Carbon footprint

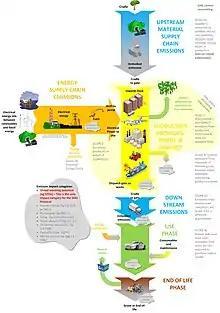
Life cycle analysis: The full life cycle includes a production chain (comprising supply chains, manufacture, and transport), the energy supply chain, the use phase, and the end of life (disposal, recycle) stage.

Life cycle assessment (LCA) is a methodology for assessing all environmental impacts associated with the life cycle of a commercial product, process, or service. It is not limited to the greenhouse gas emissions. It is also called life cycle analysis. It includes water pollution, air pollution, ecotoxicity and similar types of pollution. Some widely recognized procedures for LCA are included in the ISO 14000 series of environmental management standards. A standard called ISO 14040:2006 provides the framework for conducting an LCA study. ISO 14060 family of standards provides further sophisticated tools. Also the latest standard, ISO 14064:2018 has the right set of tools that will help reduce Carbon Emissions in Corporations. These are used to quantify, monitor, report and validate or verify GHG emissions and removals.